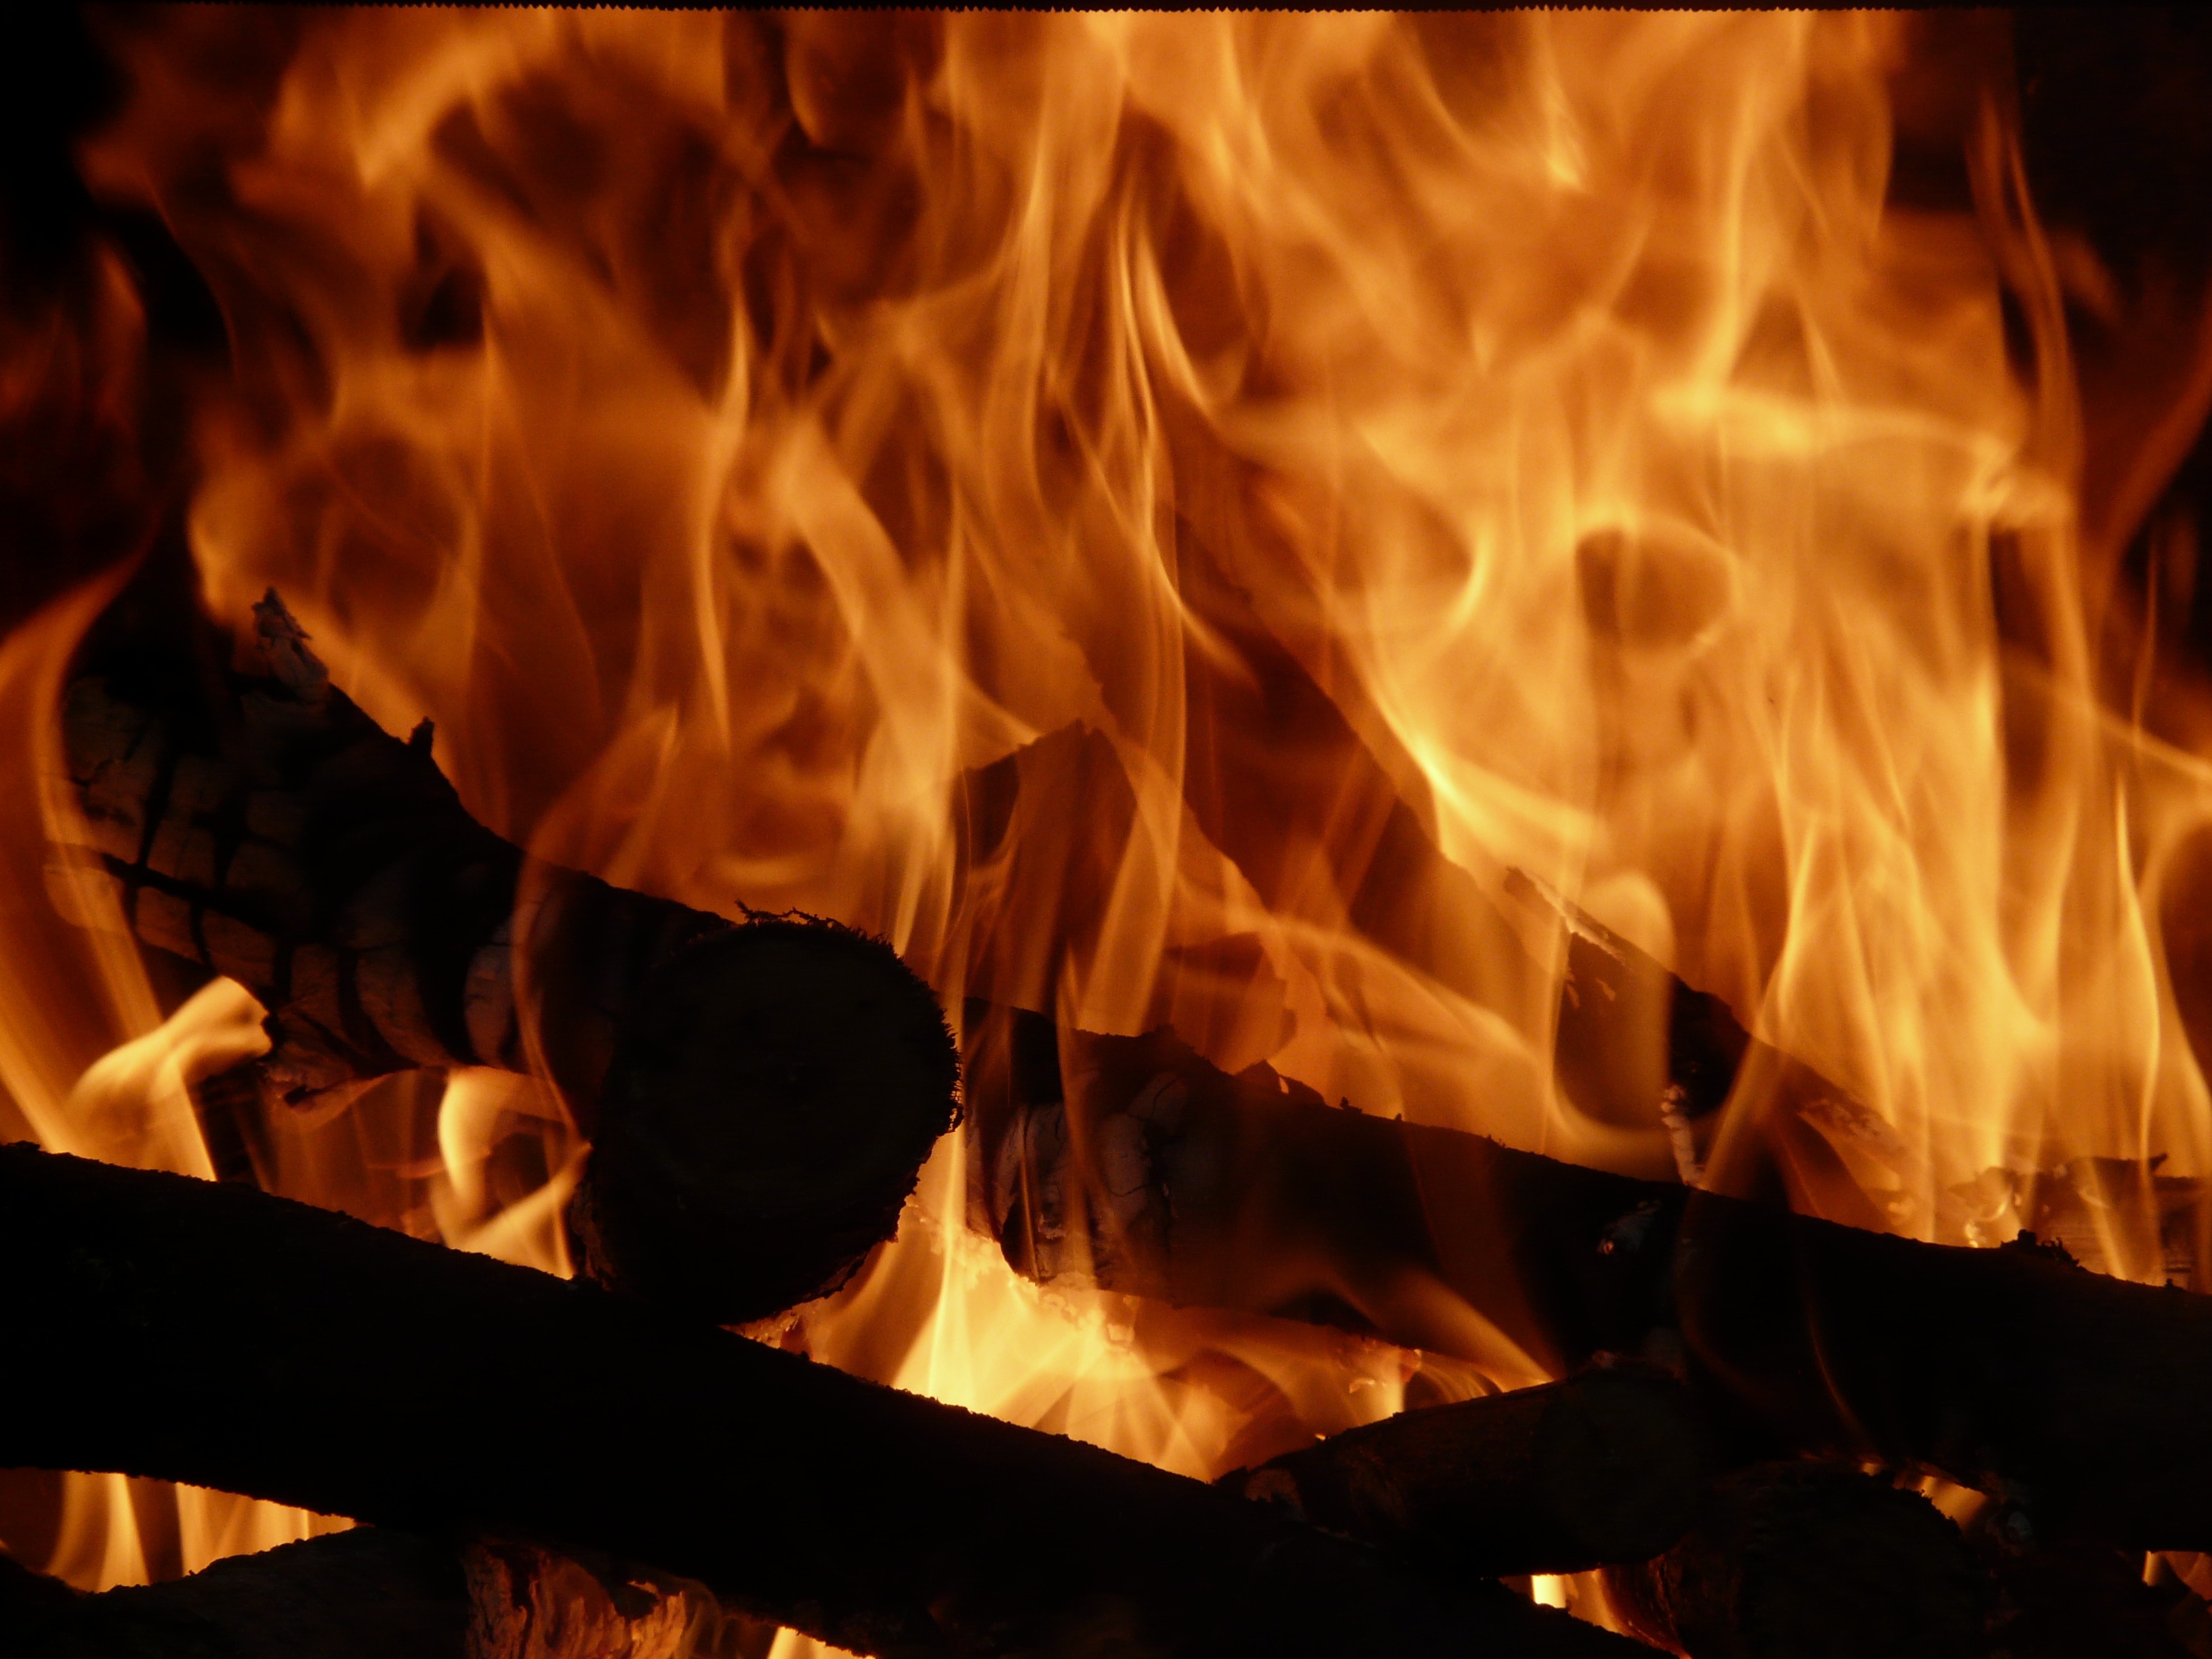
flame, fire, campfire, bonfire, heat, burn, hot, hell, oven, embers